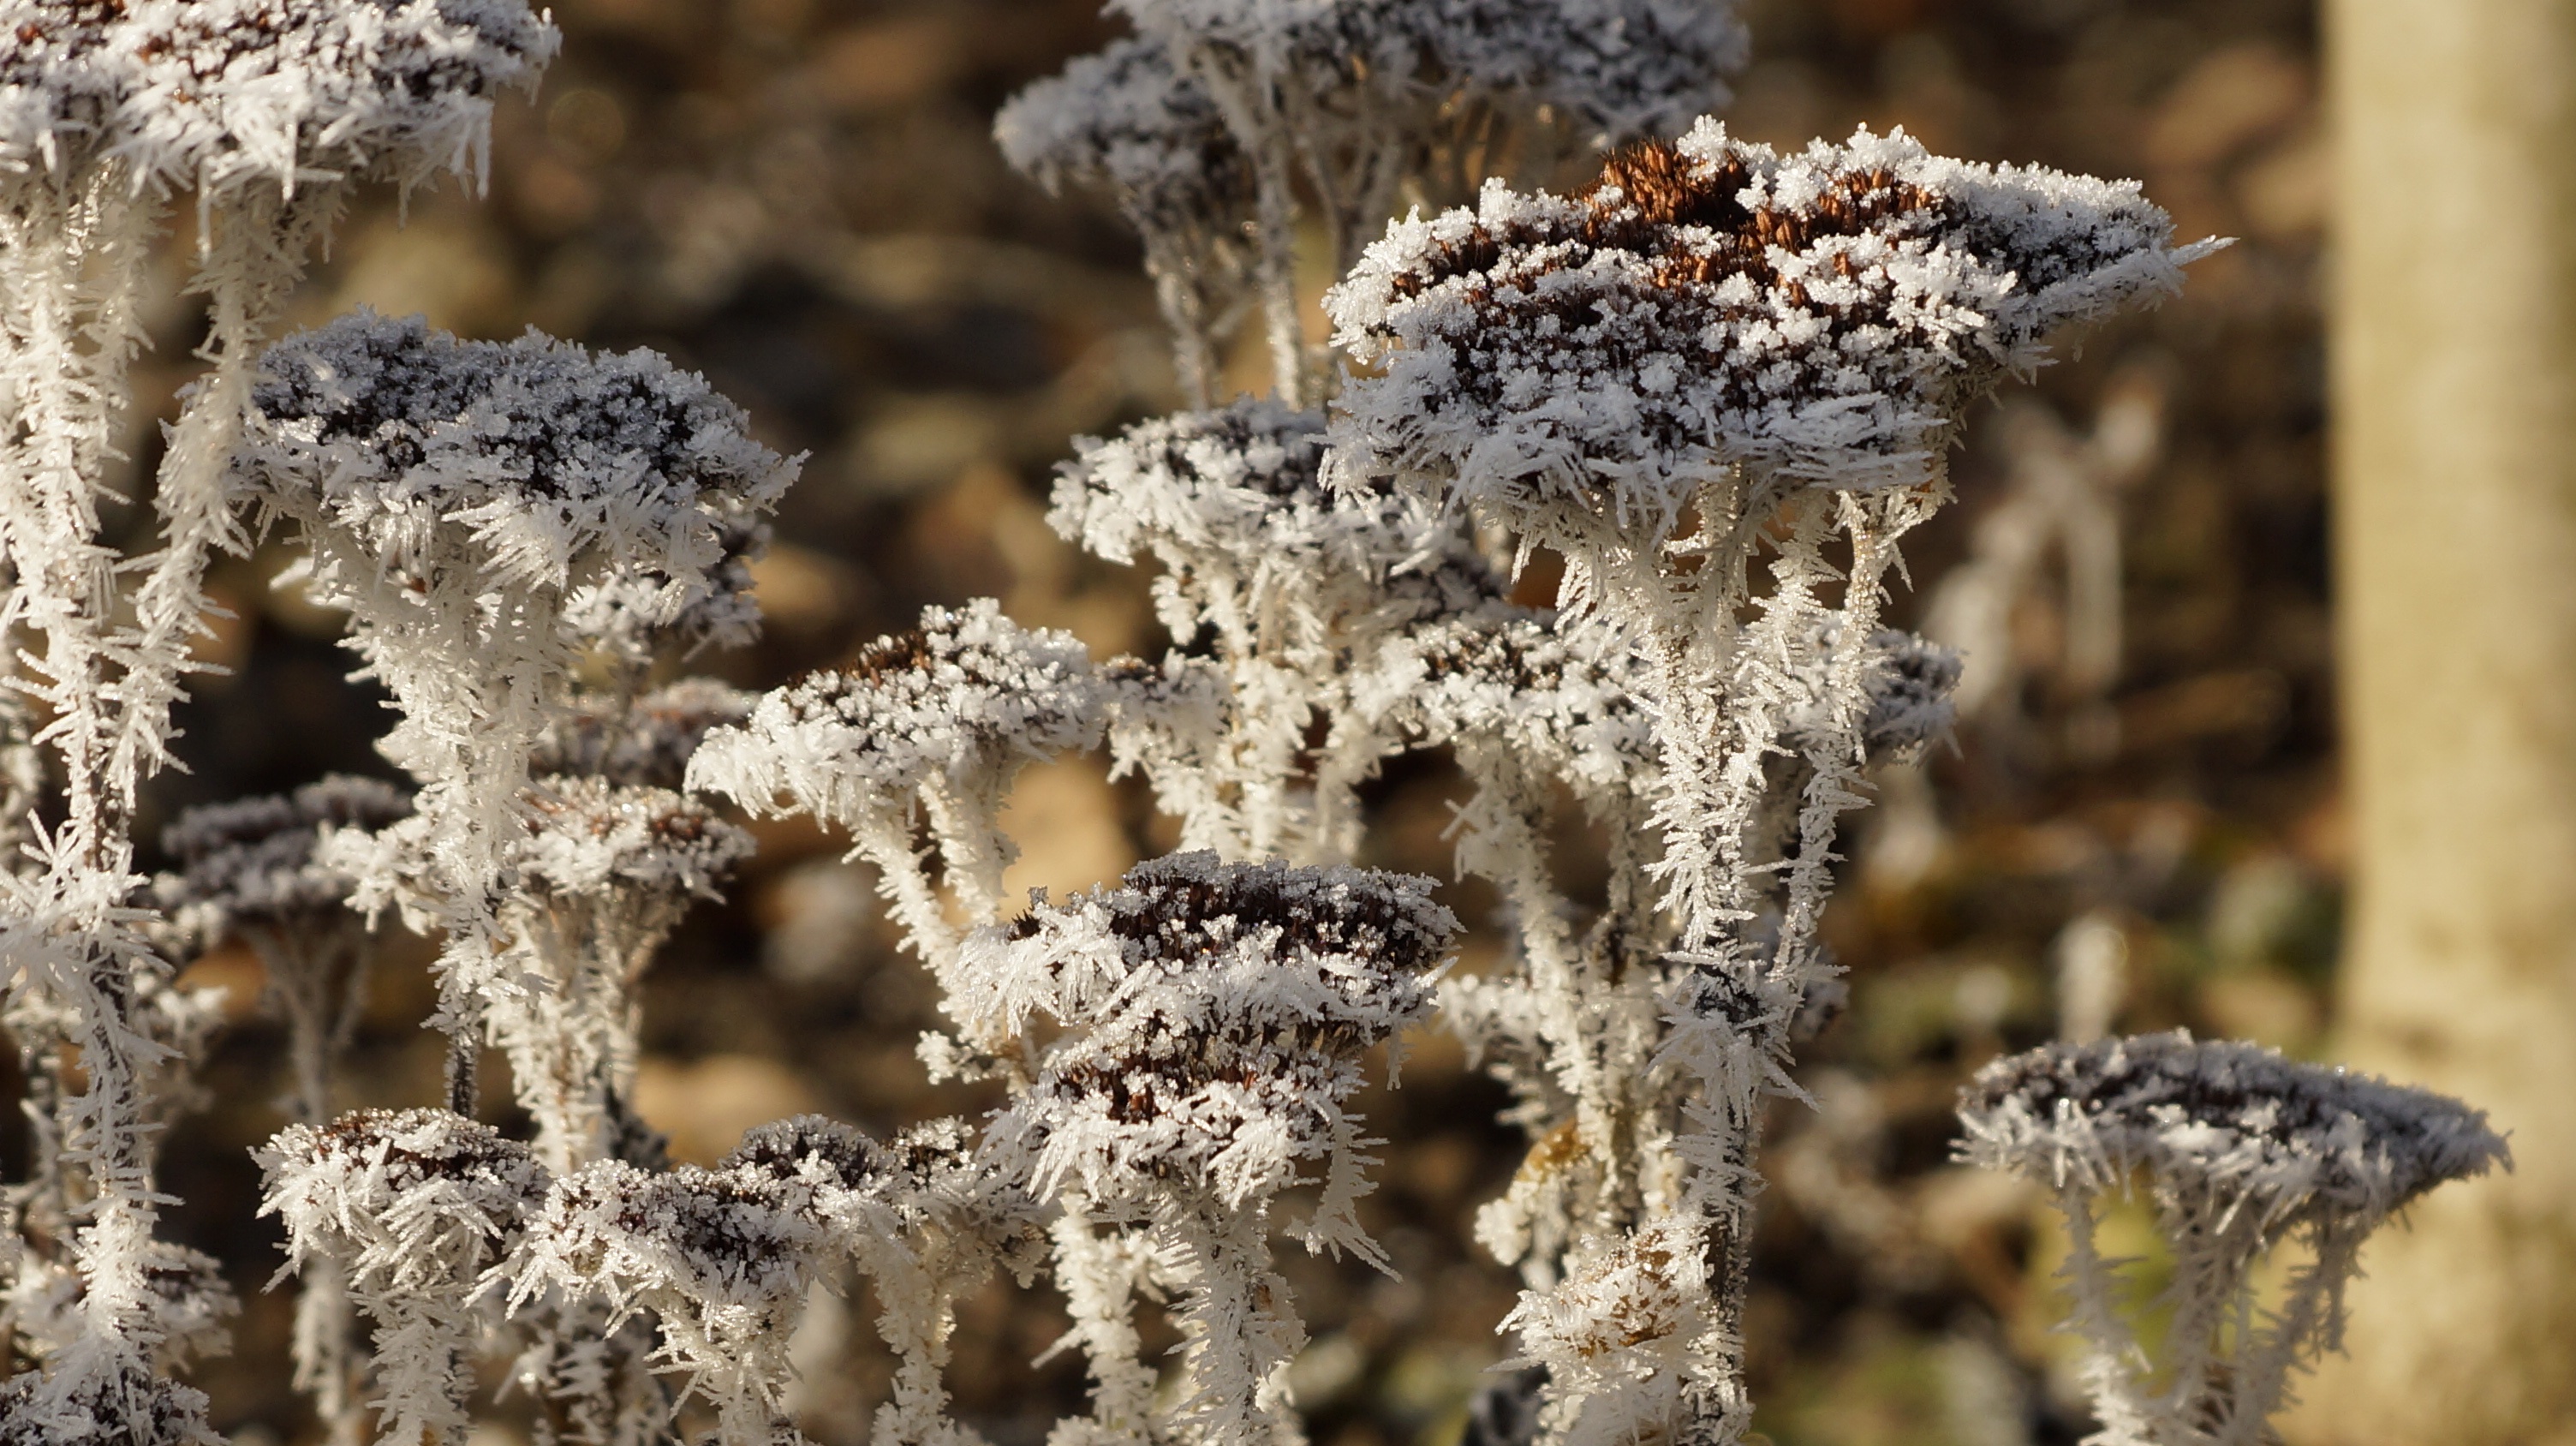
nature, branch, snow, cold, winter, plant, sun, white, sunlight, flower, frost, wildlife, ice, soil, dried, flora, perennial, season, fauna, close up, sunny, withered, crystal, resting, wilted, macro photography, dormant